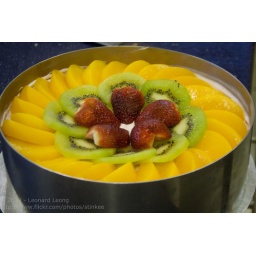
Decorate the top of the sponge cake with fruits & leav in fridge to set